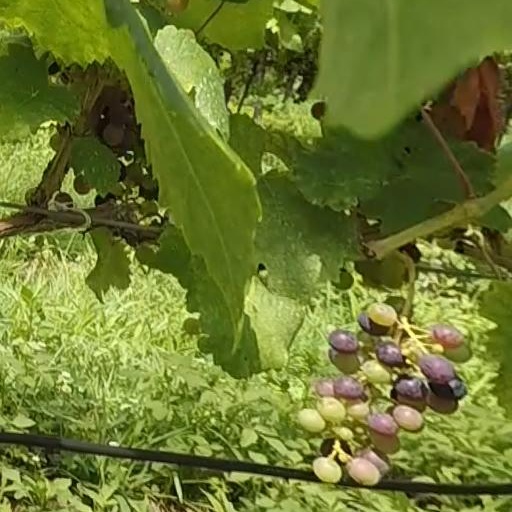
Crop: grape